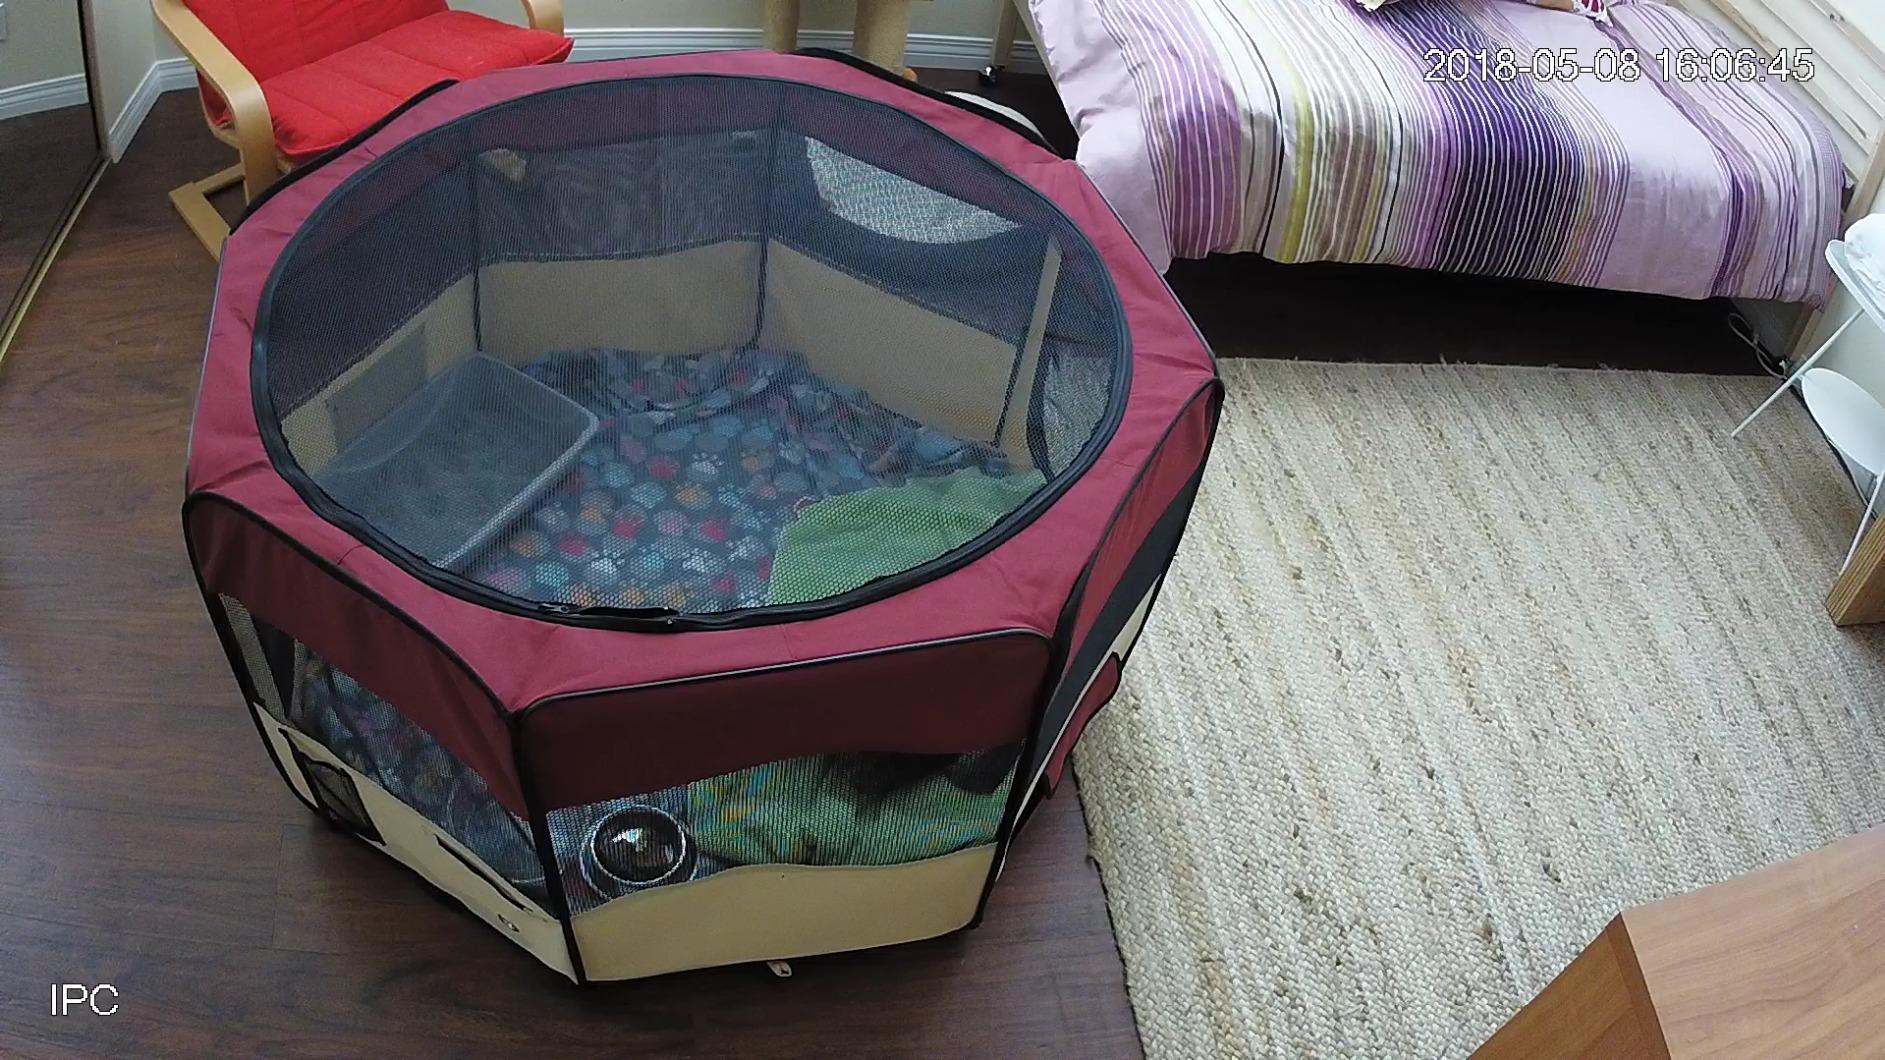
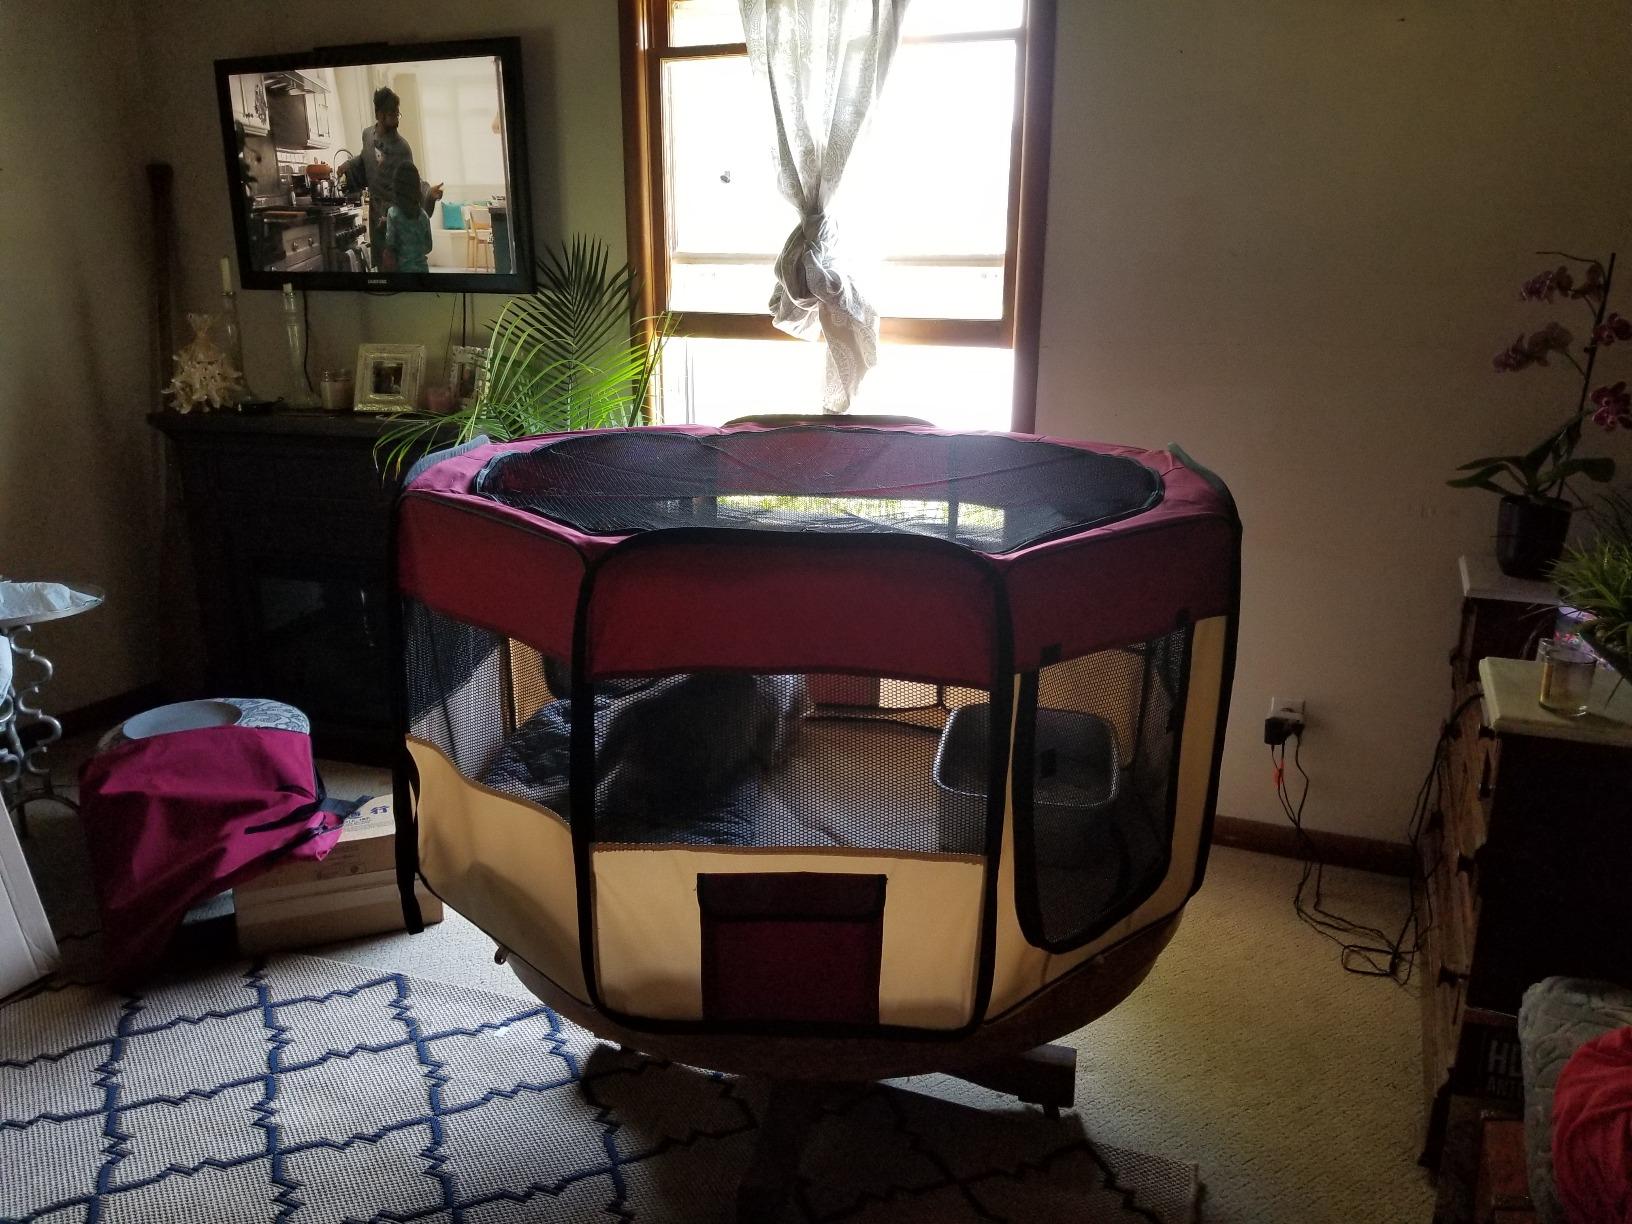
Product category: items_kennel
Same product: yes